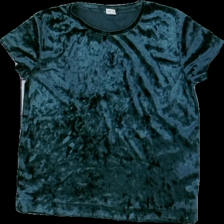
View: front
Type: T-shirt
Category: Children
Brand: Lindex
Colors: Green
Material: 100% poly
Cut: Regular
Size: 158
Stains: Minor
Price range: <50
Recommended usage: Export